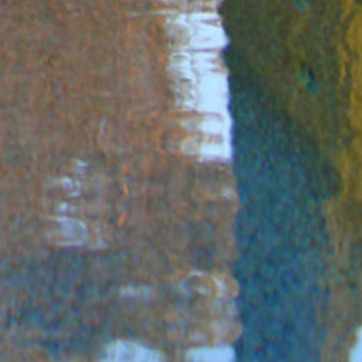
Material: water